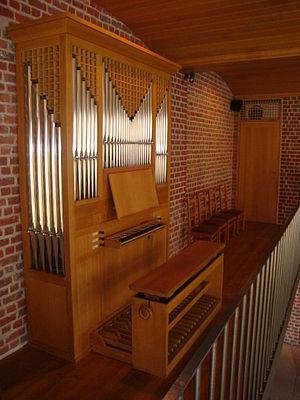
La Chapelle de la Résurrection, également appelée Chapelle pour l'Europe, est une chapelle catholique à vocation œcuménique située 24 rue van Maerlant, au cœur du quartier européen de Bruxelles. Les activités sont célébrés en plusieurs langues, mais principalement en anglais et français. La responsabilité pastorale de la Chapelle a été confiée aux Jésuites.